Digital hoarding

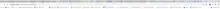
The tab bar on Chromium of a browser tab hoarder.

Digital hoarding occurs in any electronic spaces where information is stored. These are common areas where digital clutter may exist: